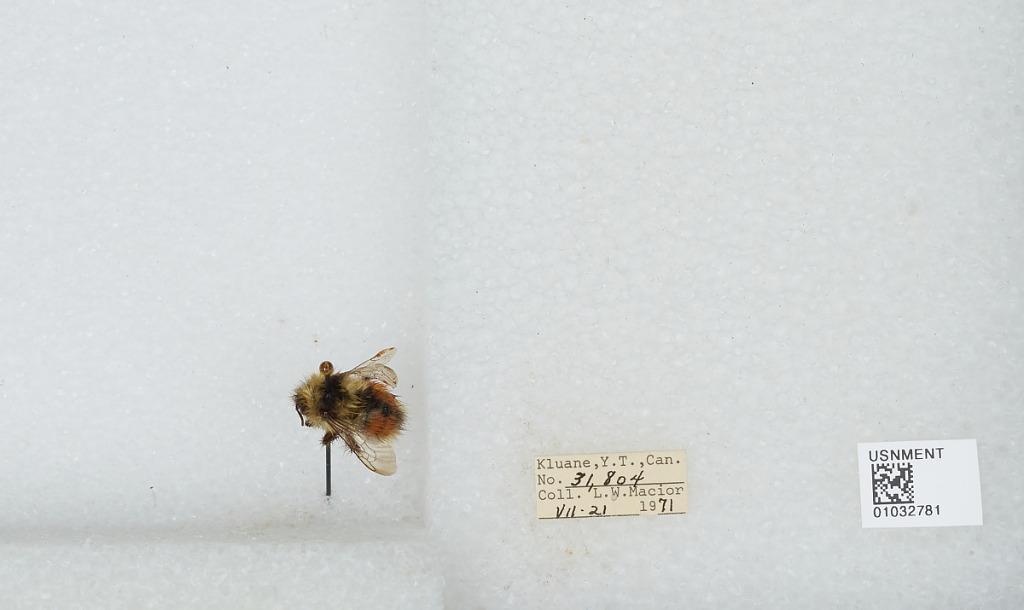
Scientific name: Bombus (Pyrobombus) sylvicola Kirby
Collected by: L. Macior
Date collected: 1971-7-21
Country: Canada
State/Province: Yukon Territory
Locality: Kluane
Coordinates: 60.75, -139.5